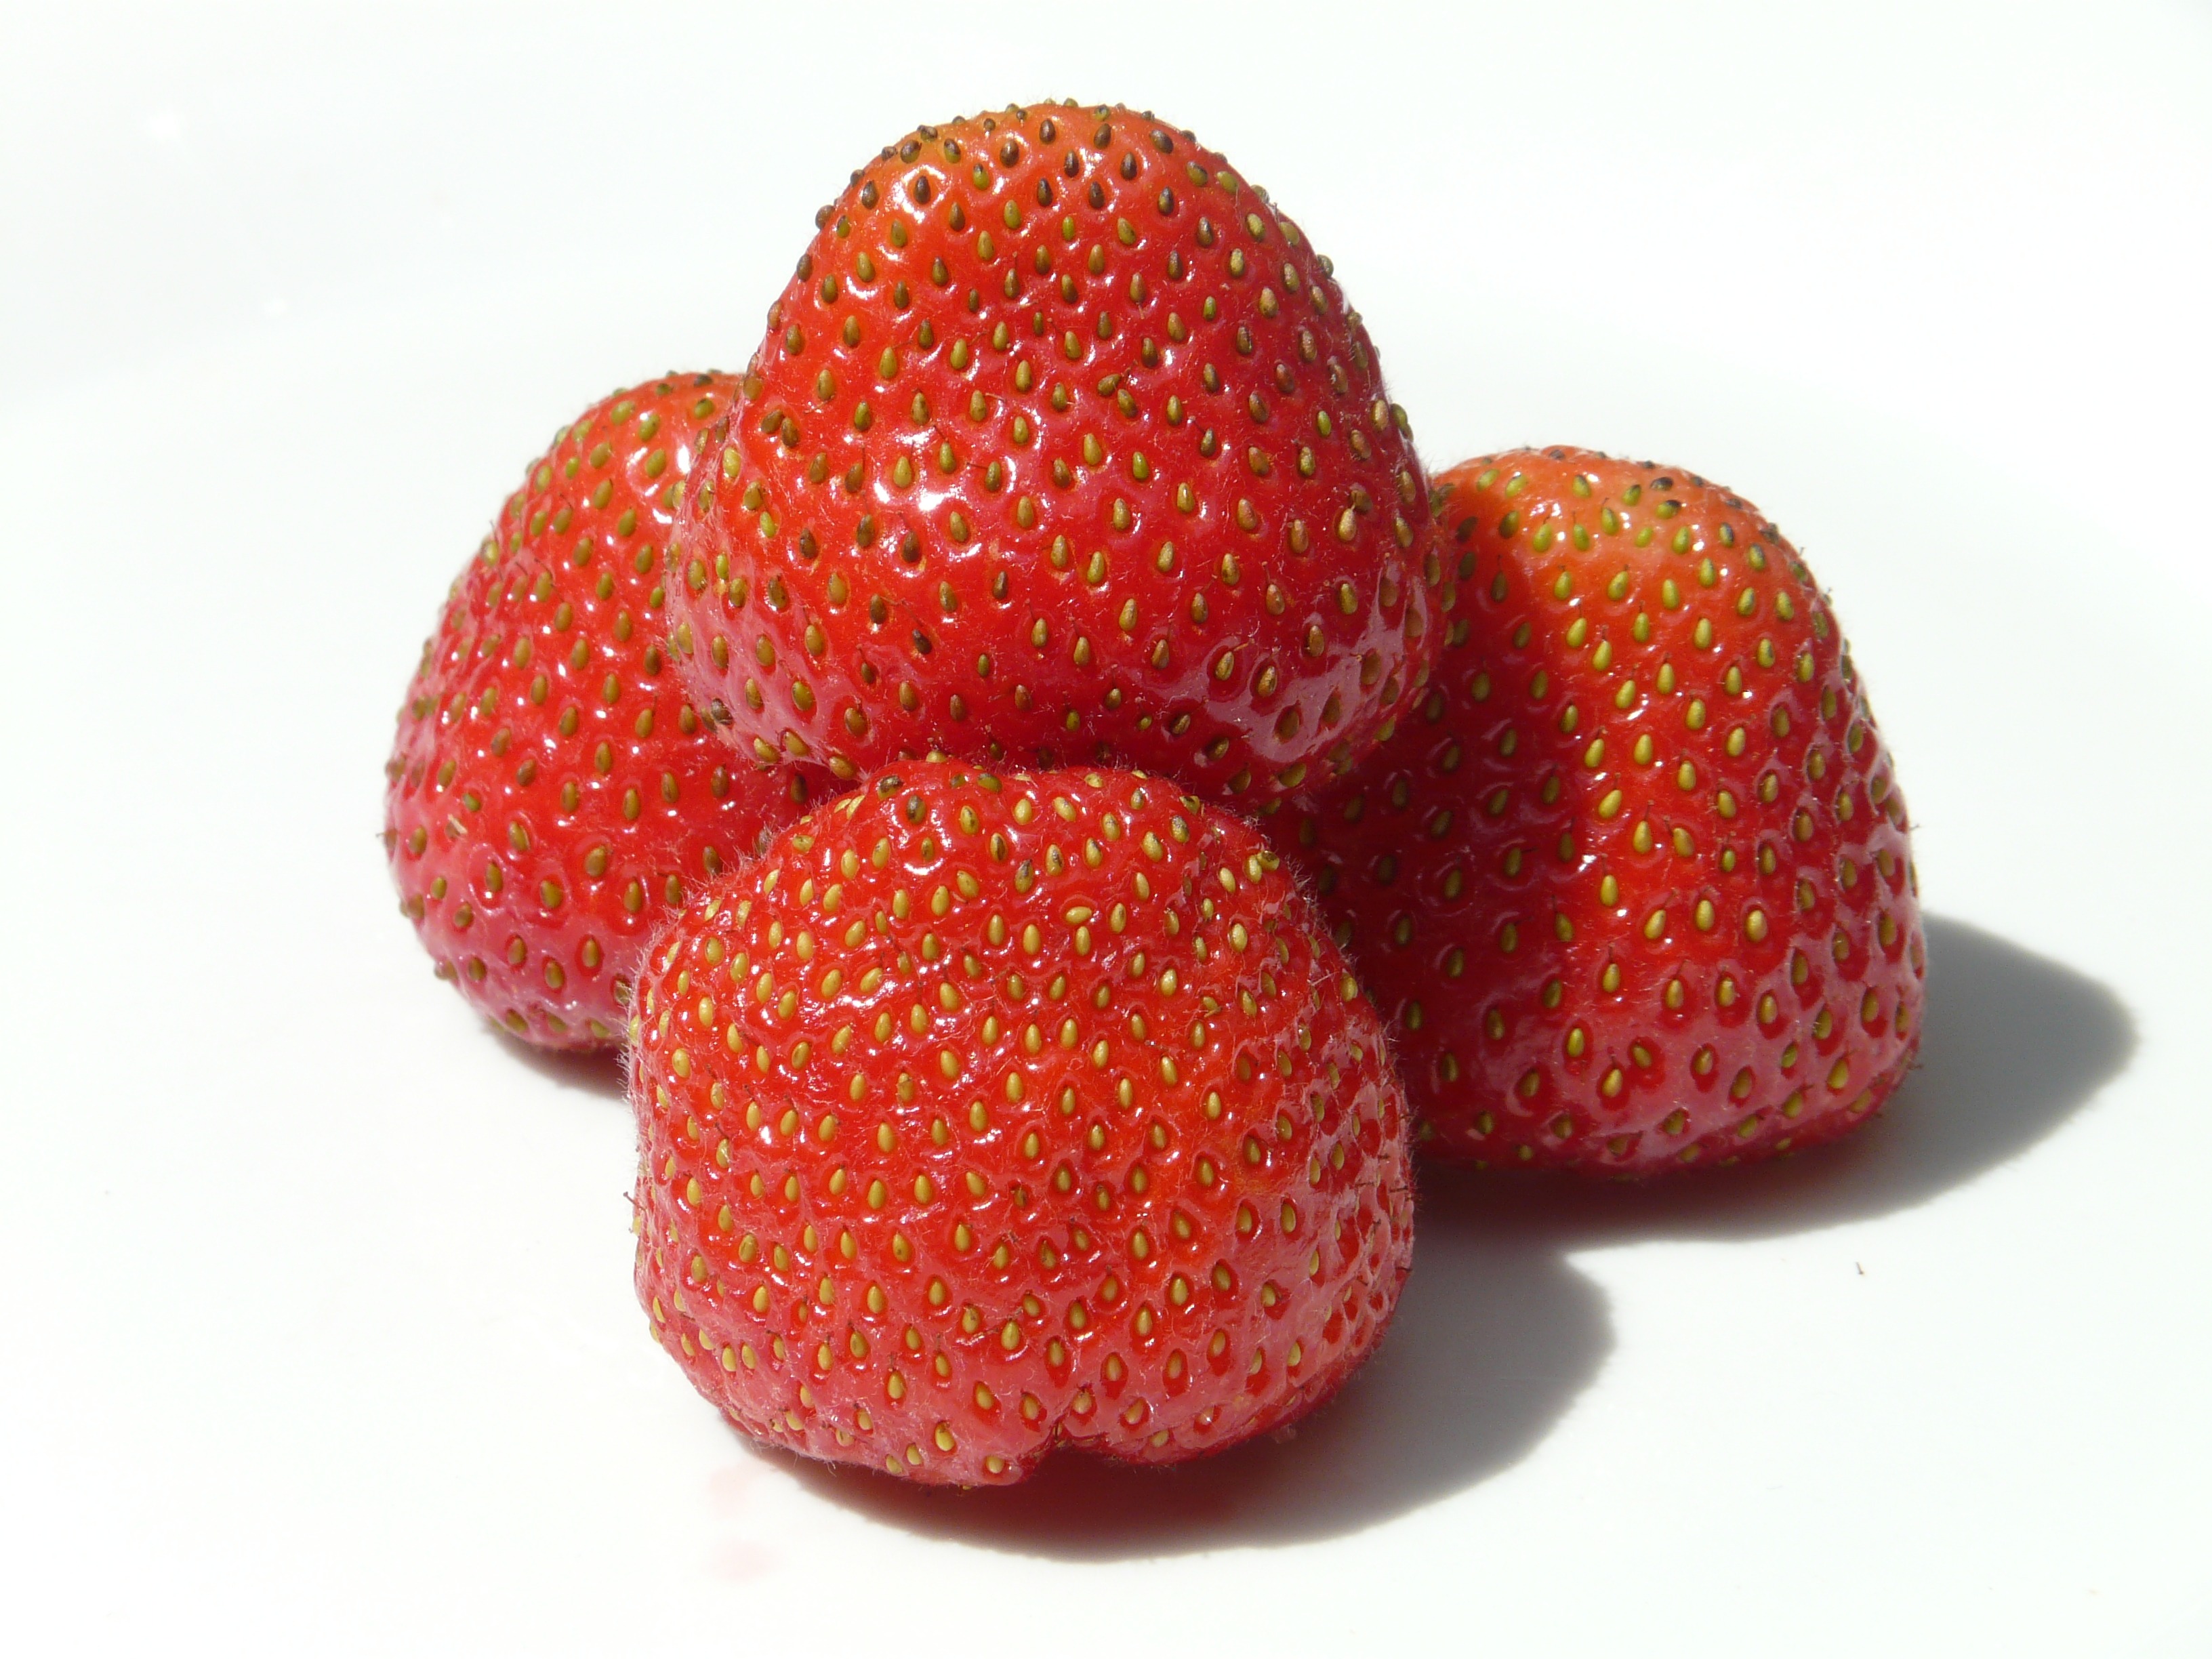
plant, fruit, berry, sweet, food, red, produce, delicious, strawberry, strawberries